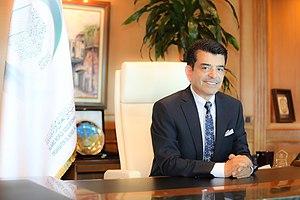
Dr Salim M. AlMalik occupe le poste de Directeur Général de l’Organisation du Monde Islamique pour l’Education, les Sciences et la Culture depuis le 9 mai 2019